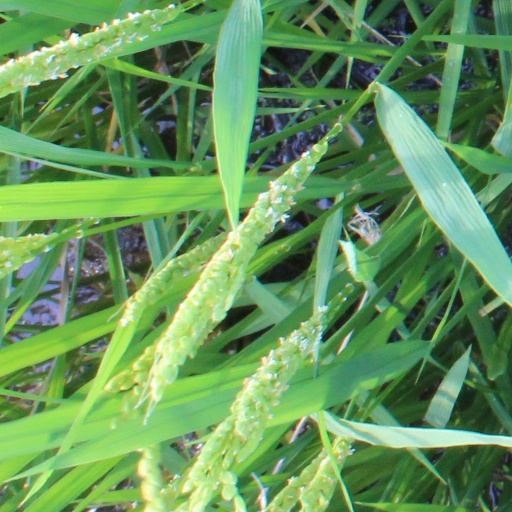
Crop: rice